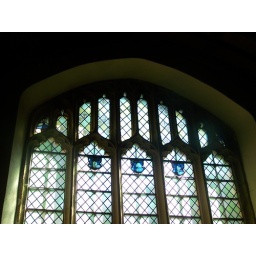
Medieval glass - symbols of the crucifixion in blue shields above the north chapel altar